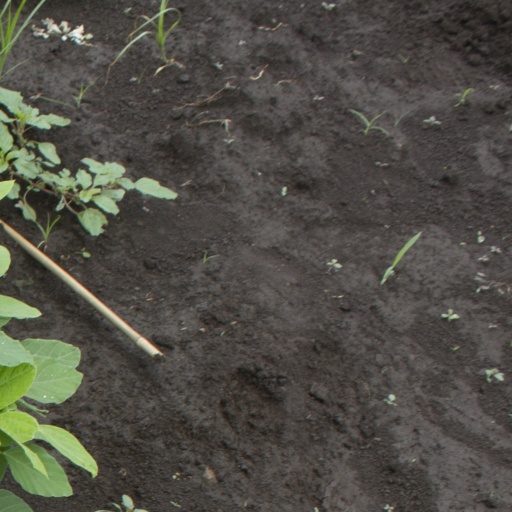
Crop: soybean